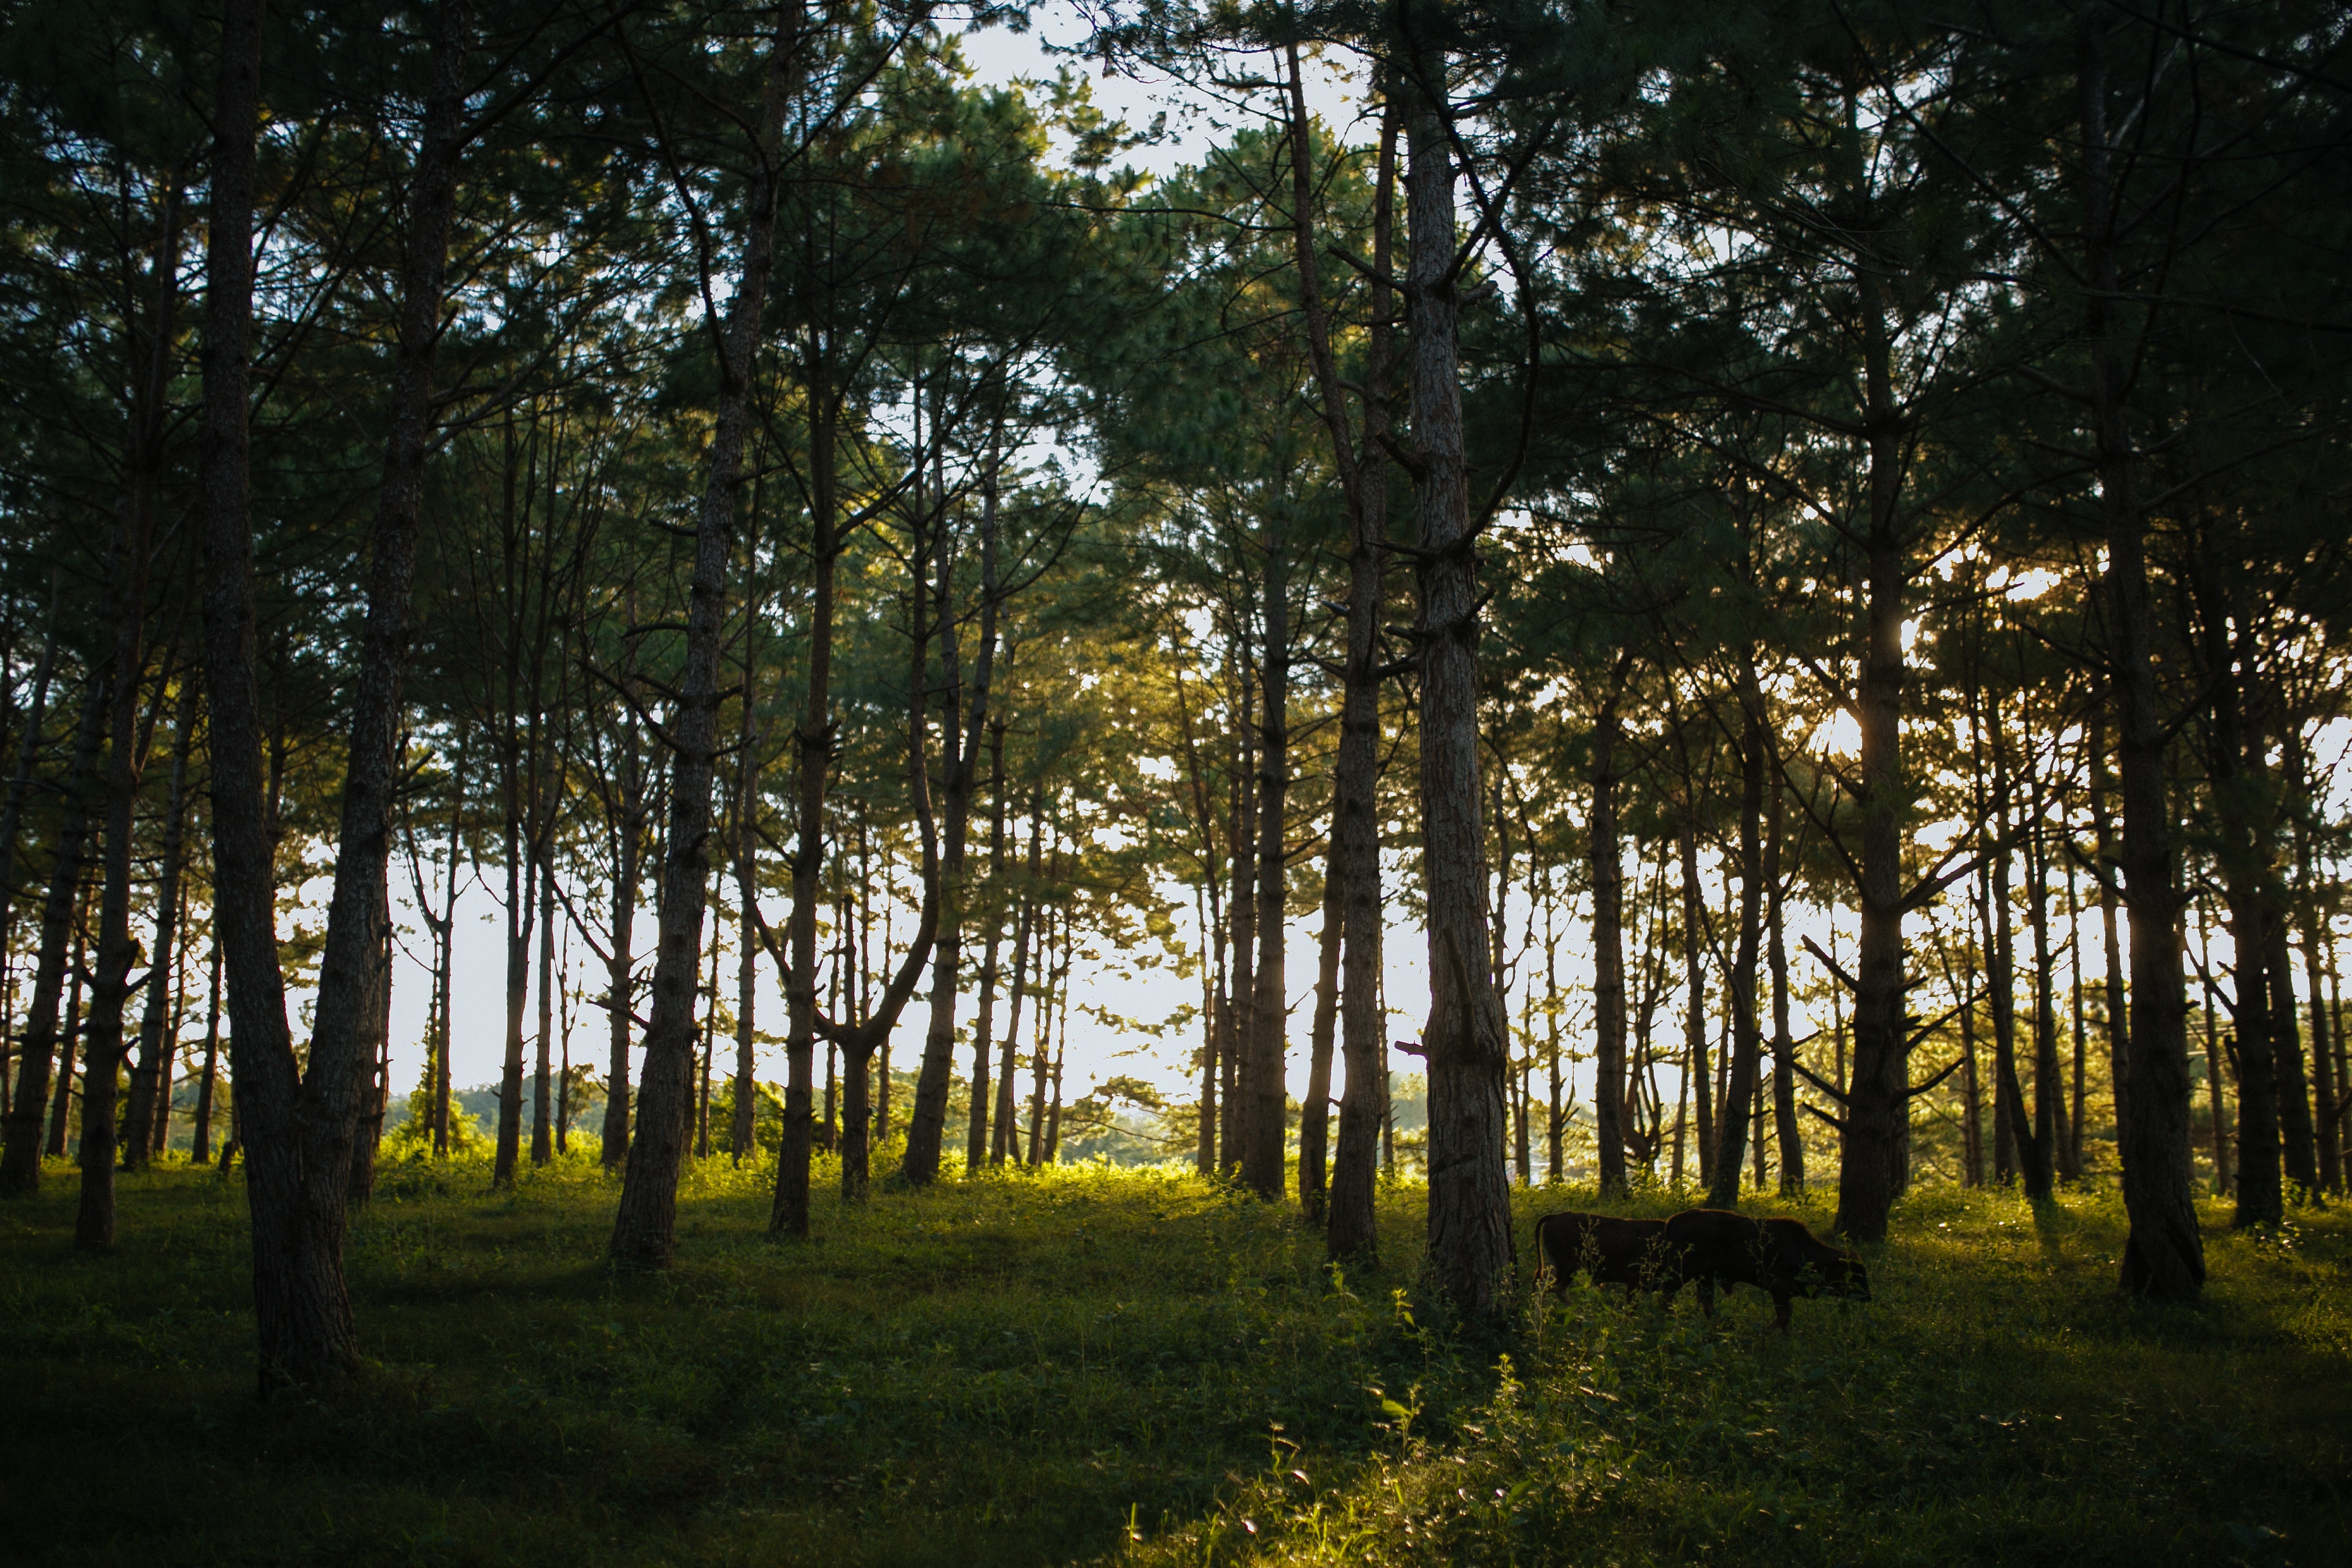
tree, nature, natural landscape, natural environment, forest, sky, sunlight, woodland, atmospheric phenomenon, light, nature reserve, biome, woody plant, morning, wilderness, yellow, plant, grass, tropical and subtropical coniferous forests, grove, temperate coniferous forest, old growth forest, Northern hardwood forest, leaf, temperate broadleaf and mixed forest, wood, trunk, branch, spruce fir forest, spring, atmosphere, landscape, evening, autumn, sunrise, plant stem, pine family